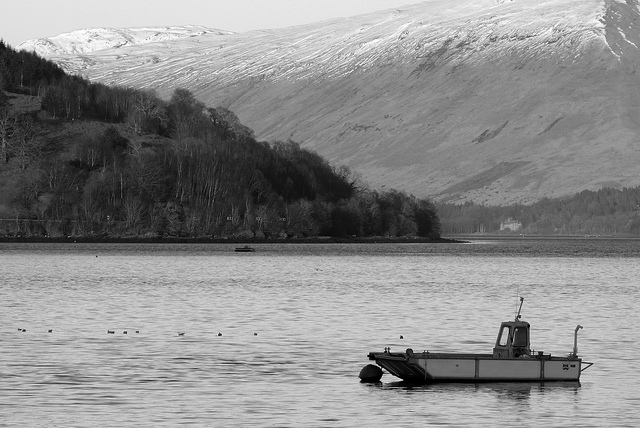
A boat floating in a lake next to massive snow covered mountains.

a small boat in a large body of water

A boat in the middle of the water with mountains behind.

A small white boat sailing in a large body of water.

A boat is moored out on a quiet looking lake.